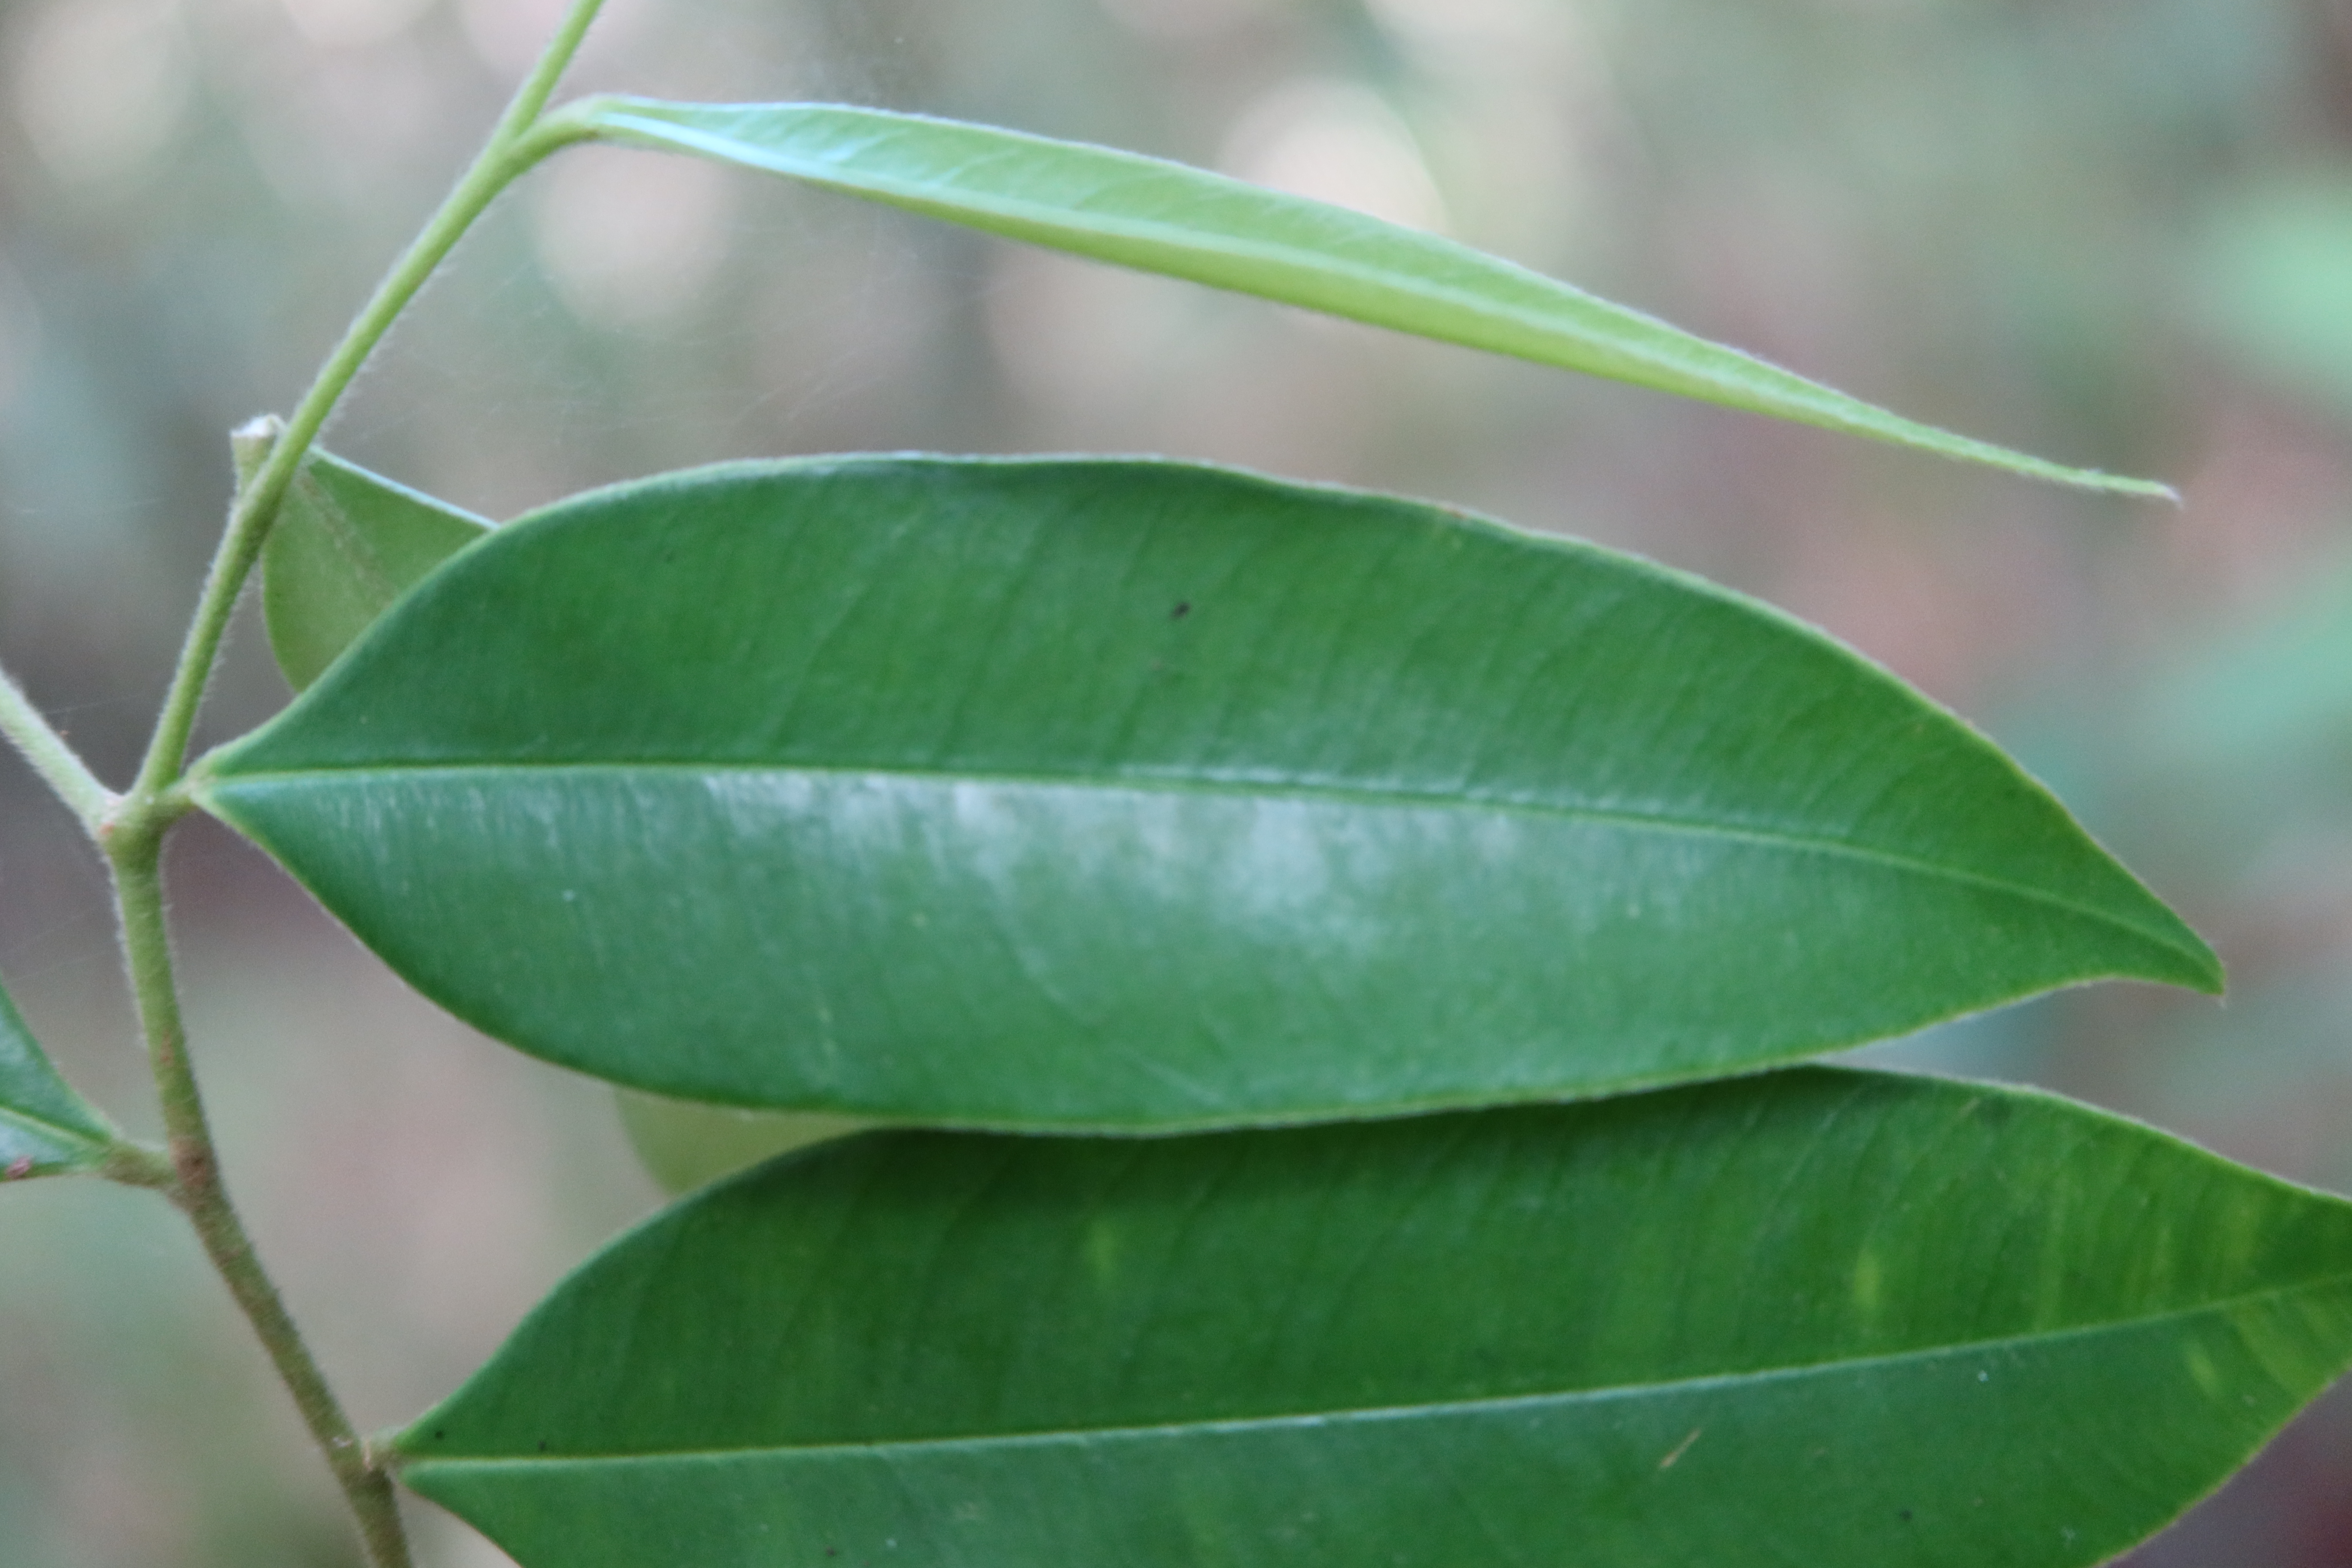
Label: Healthy